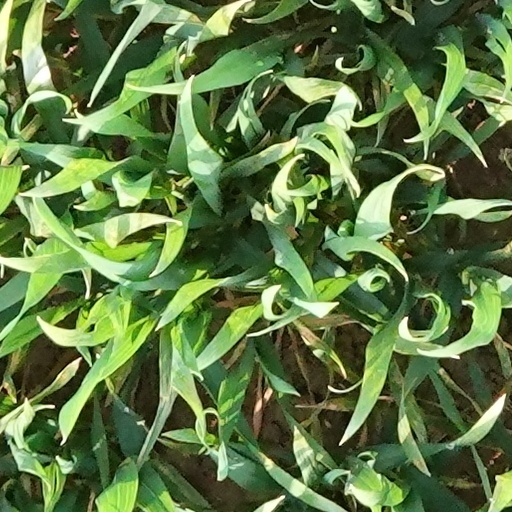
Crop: wheat